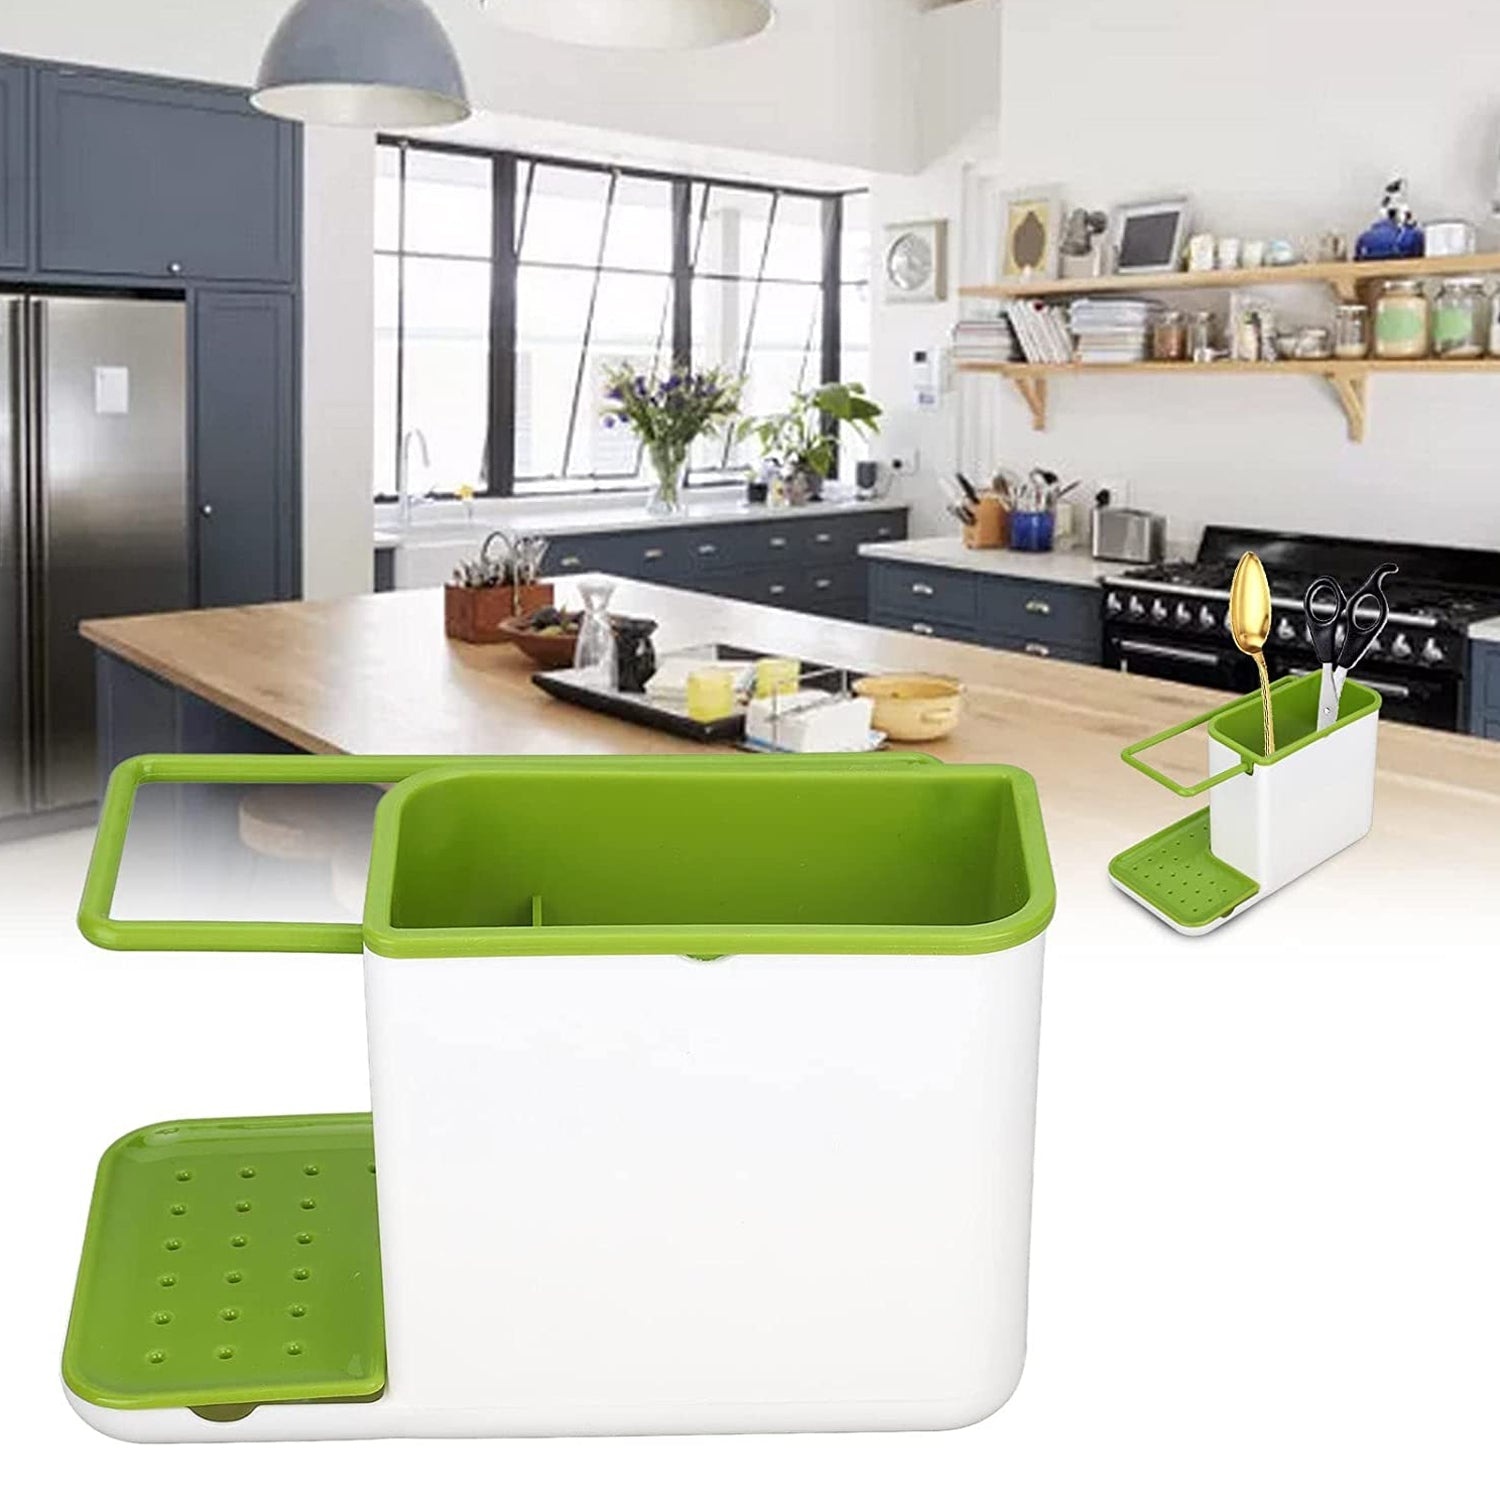
3-in-1 Plastic Sink Stand for Kitchen Use
2155 3in1 Stand for Kitchen Sink Plastic For Kitchen Use Description :- The main body of the unit provides ample space for storing liquid bottle and brush, Integrated rail provides space for cloths and sponges The washing up has never been so organized with this highly innovative desin. The sink organizer is intuitively designed where different types of products are stored together as a single product. This product makes your time in the kitchen more efficient and hassle free. The organizer is made from ABS plastic for durability and strength. It is available in shades of black, green or yellow as per the product availability. Integrated Design The main body of the unit provides ample space for storing liquid bottle and brush whereas the integrated rail provides space for clothes and sponges. The sink organizer comes with a draining plate attached to its base. This creates a dedicated area for placing wet sponges and brushes. Moreover the concealed reservoir beneath the unit helps in collecting any kind of drain water for disposal. Dimension :- Volu. Weight (Gm) :- 447 Product Weight (Gm) :- 285 Ship Weight (Gm) :- 447 Length (Cm) :- 12 Breadth (Cm) :- 13 Height (Cm) :- 14
Brand: Wukusy
Category: Home & Garden > Kitchen & Dining > Kitchen Tools & Utensils > Sink Caddies